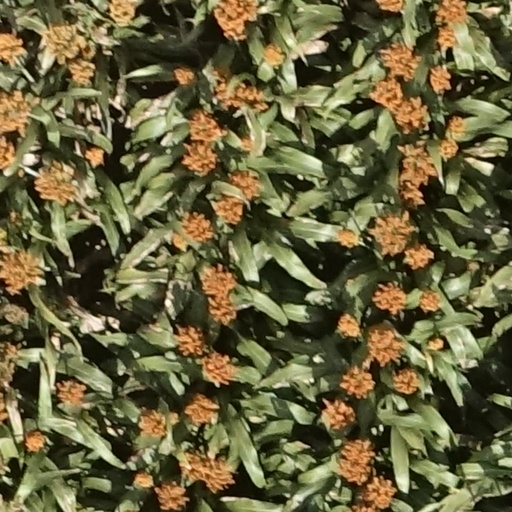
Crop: sorghum